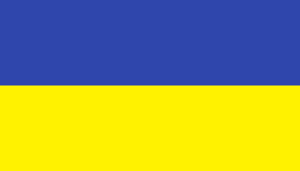
Celica est un canton d'Équateur situé dans la province de Loja.
Cet article présente une liste des principales villes d'Équateur jusqu'en 2012.